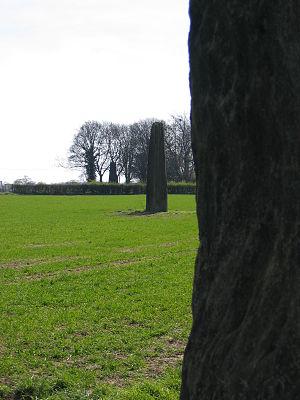
Cette liste non exhaustive recense les principaux sites mégalithiques du Yorkshire du Nord.